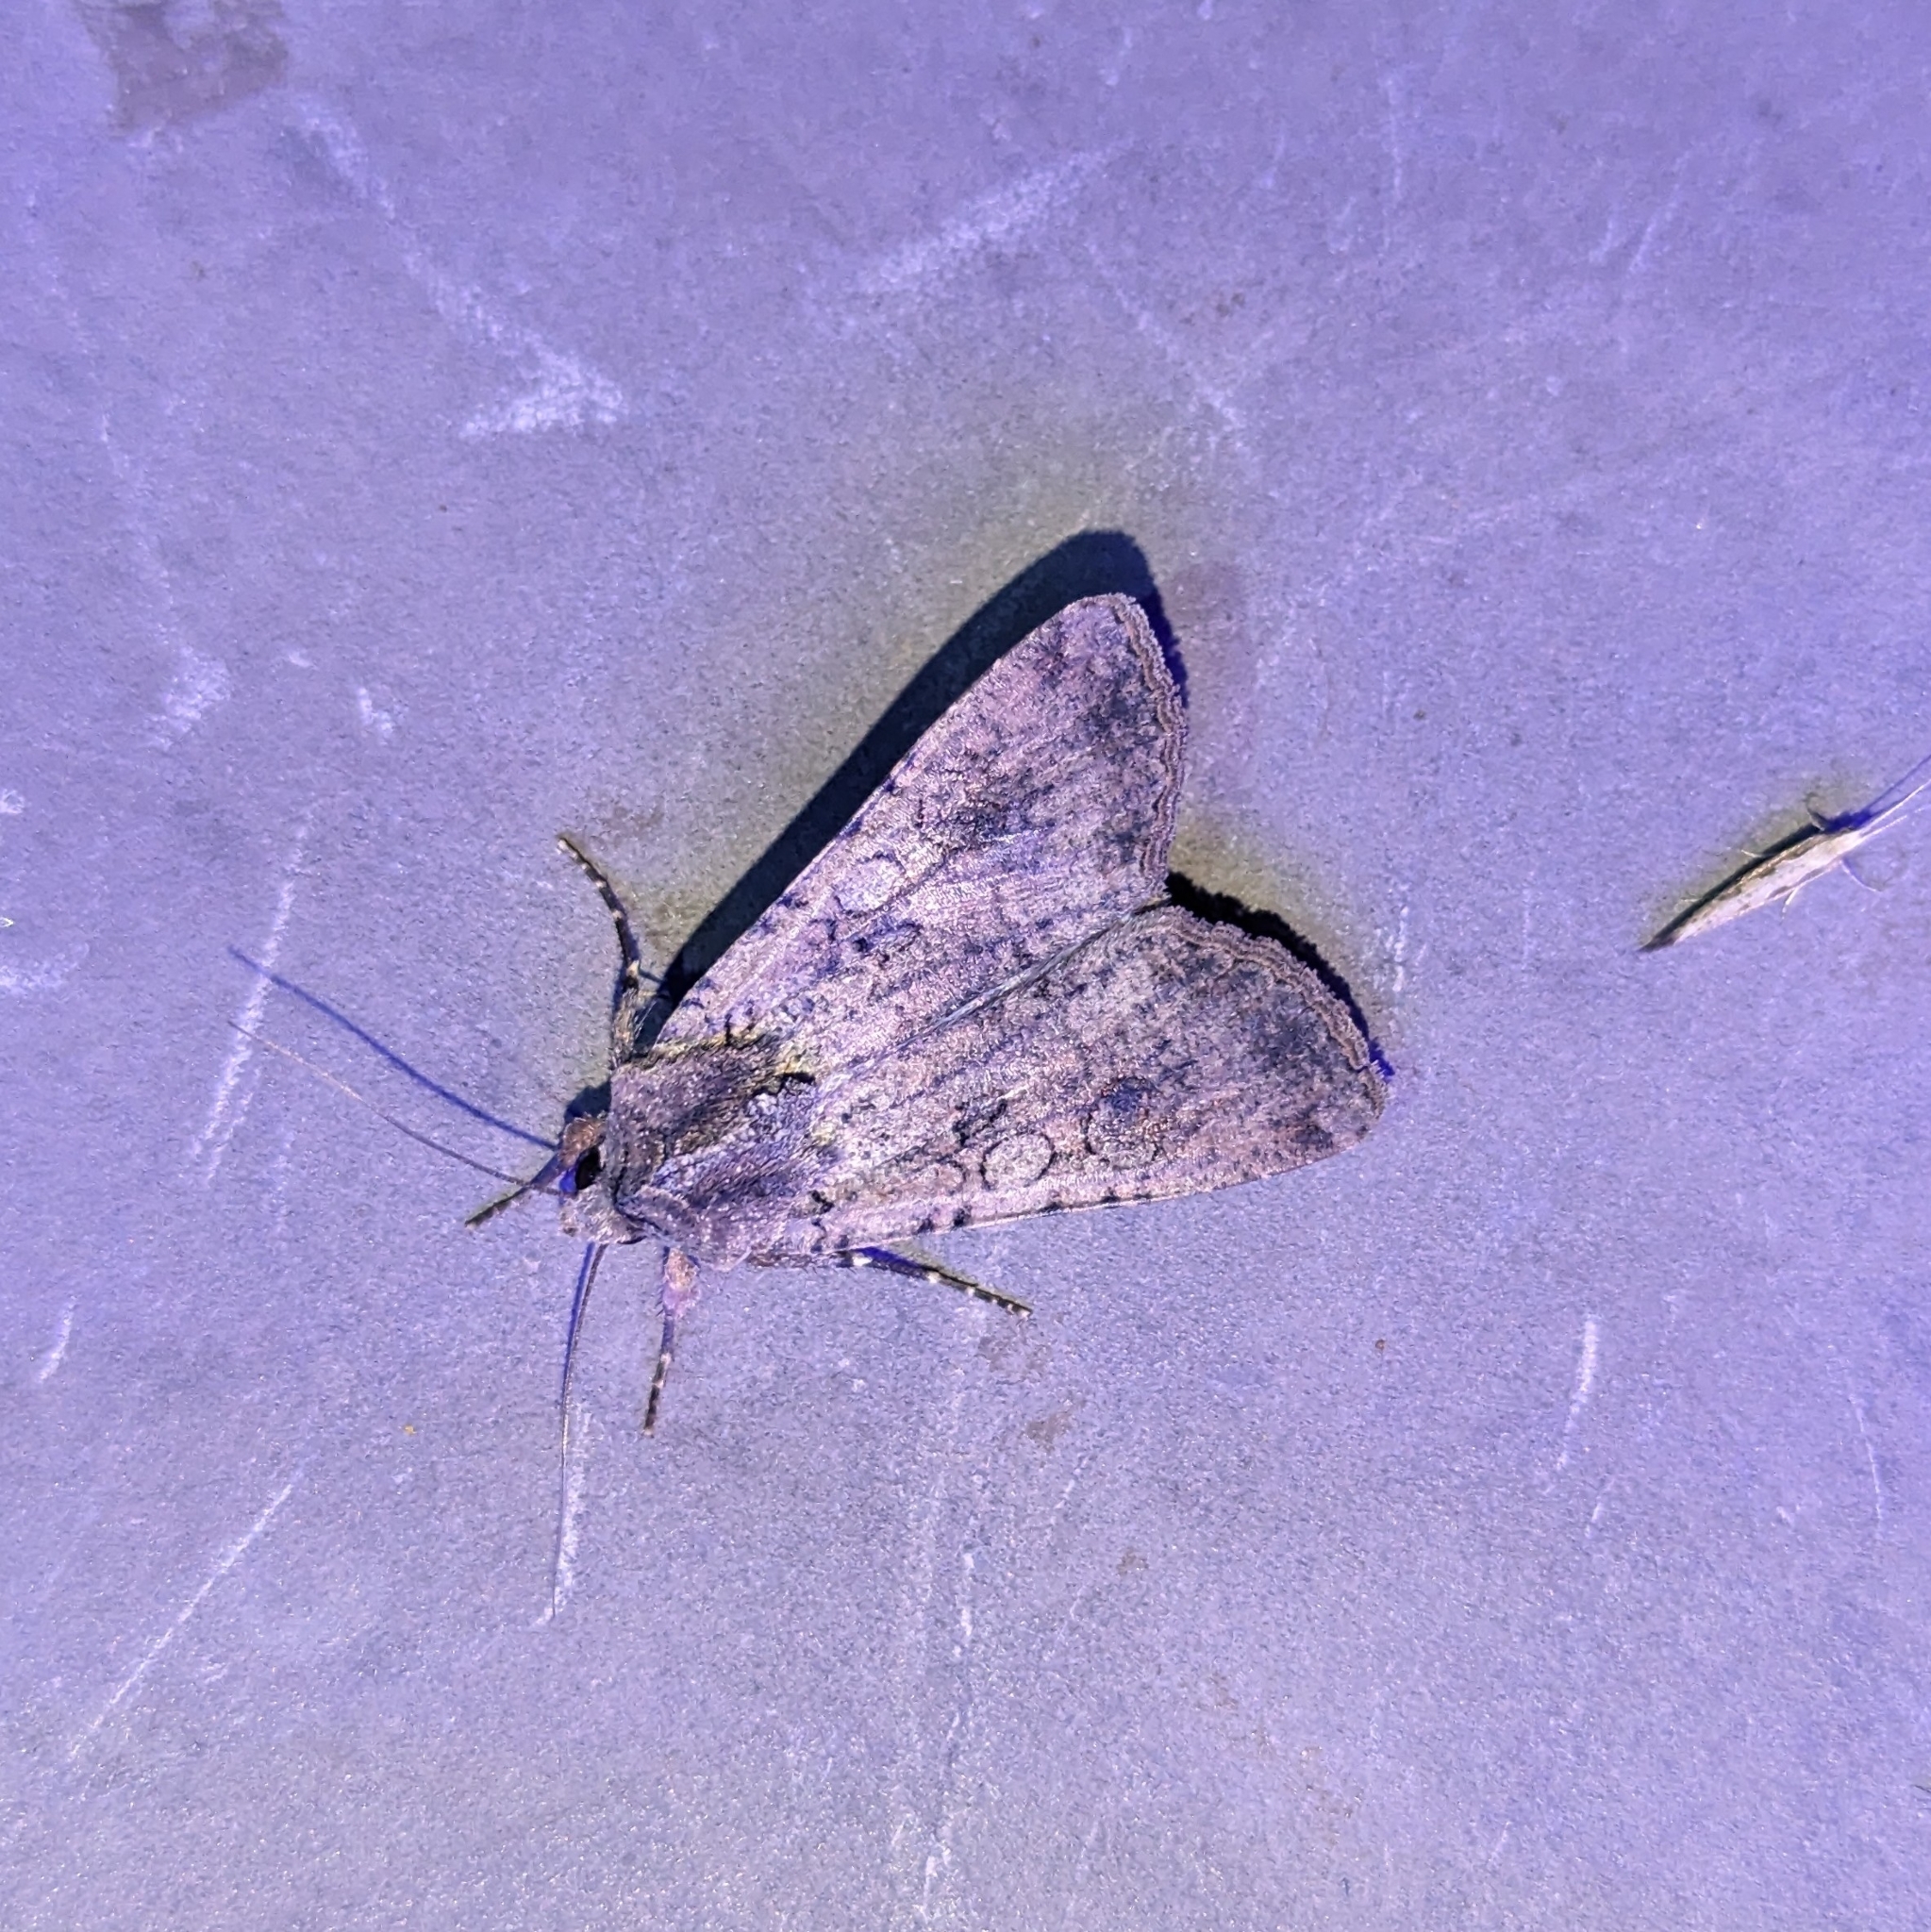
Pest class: cutworms